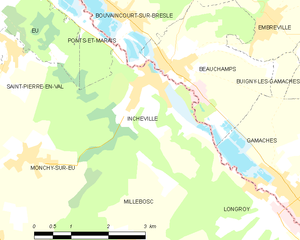
Carte des communes françaises Incheville